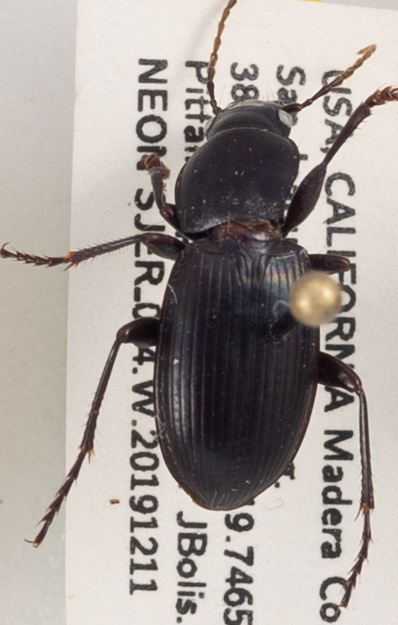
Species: Pterostichus ordinarius
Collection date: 2019-12-11 05:00:00
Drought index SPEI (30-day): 0.71
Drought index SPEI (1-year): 0.39
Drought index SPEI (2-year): -0.1